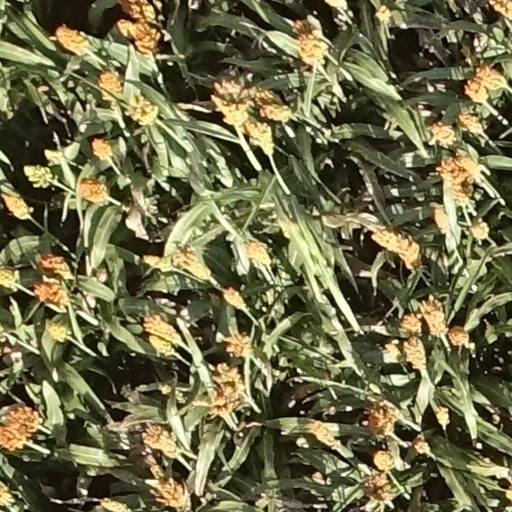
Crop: sorghum